Royal Palace of Fez

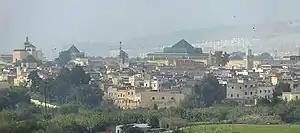
The skyline of the palace today, within Fes el-Jdid, seen from the east: the tall structures on the left are part of the "Dar Ayad al-Kebira", with the minaret of the Lalla Mina Mosque partly visible behind it.

It also seems to have been under Moulay Hassan that the Dar al-Makhzen grounds were extended northwards up to the south gate of the Old Mechouar, thus turning the latter into the main entrance of the palace instead of the main entrance of the city. This forced the diversion of the northern end of Fes el-Jdid's main street so that it now enters the Old Mechouar from the side. The new expansion included a vast rectangular courtyard to serve as an "inner mechouar", followed by several other courtyards extending up to the Old Mechouar's gate. This inner mechouar was lined by arcades and housed a number of public and administrative functions like the "mahkama" (courthouse). This mechouar also lay between the Grand Mosque of Fes el-Jdid and its former madrasa (the Madrasa of Fes el-Jdid or "Madrasa Dar al-Makhzen"), cutting them off from each other and resulting in the madrasa being integrated into the palace. According to scholars it was Moulay Hassan who then built what is now known as the New Mechouar on the north side Bab Dekkakin and of the Old Mechouar. Next to this he also built the Dar al-Makina factory on the west side of the new square in 1886. Lastly, Moulay Hassan also connected Fes el-Jdid and Fes el-Bali (the old city) for the first time with a large corridor of walls. Inside this space he commissioned a number of royal gardens (such as Jnan Sbil) and summer palaces (such as Dar Batha), which were separate but associated or connected with the palace.